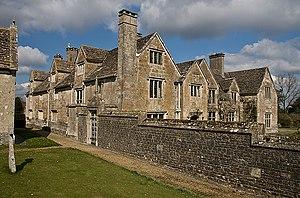
Delaford est un domaine imaginaire créé par la romancière Jane Austen. C'est la propriété familiale du colonel Brandon, l'un des protagonistes masculins essentiels de son roman Sense and Sensibility.